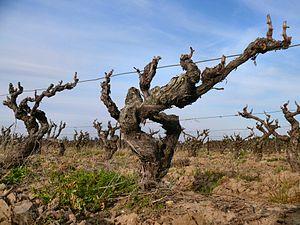
Le corbières est un vin français d'appellation d'origine contrôlée produit sur un vaste territoire au sud de l'Aude. Il partage son nom avec l'appellation corbières-boutenac.